Lovisa Augusti

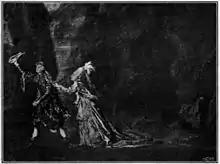
One of her successes, "Orpheus and Eurydice", by Pehr Hilleström

In 1773, she performed for king Gustav III of Sweden during his visit to Kristianstad. The king was so impressed by her performance that he granted her a position at the Royal Swedish Opera and appointed her court singer, and her spouse and brother where both engaged at the Royal orchestra.